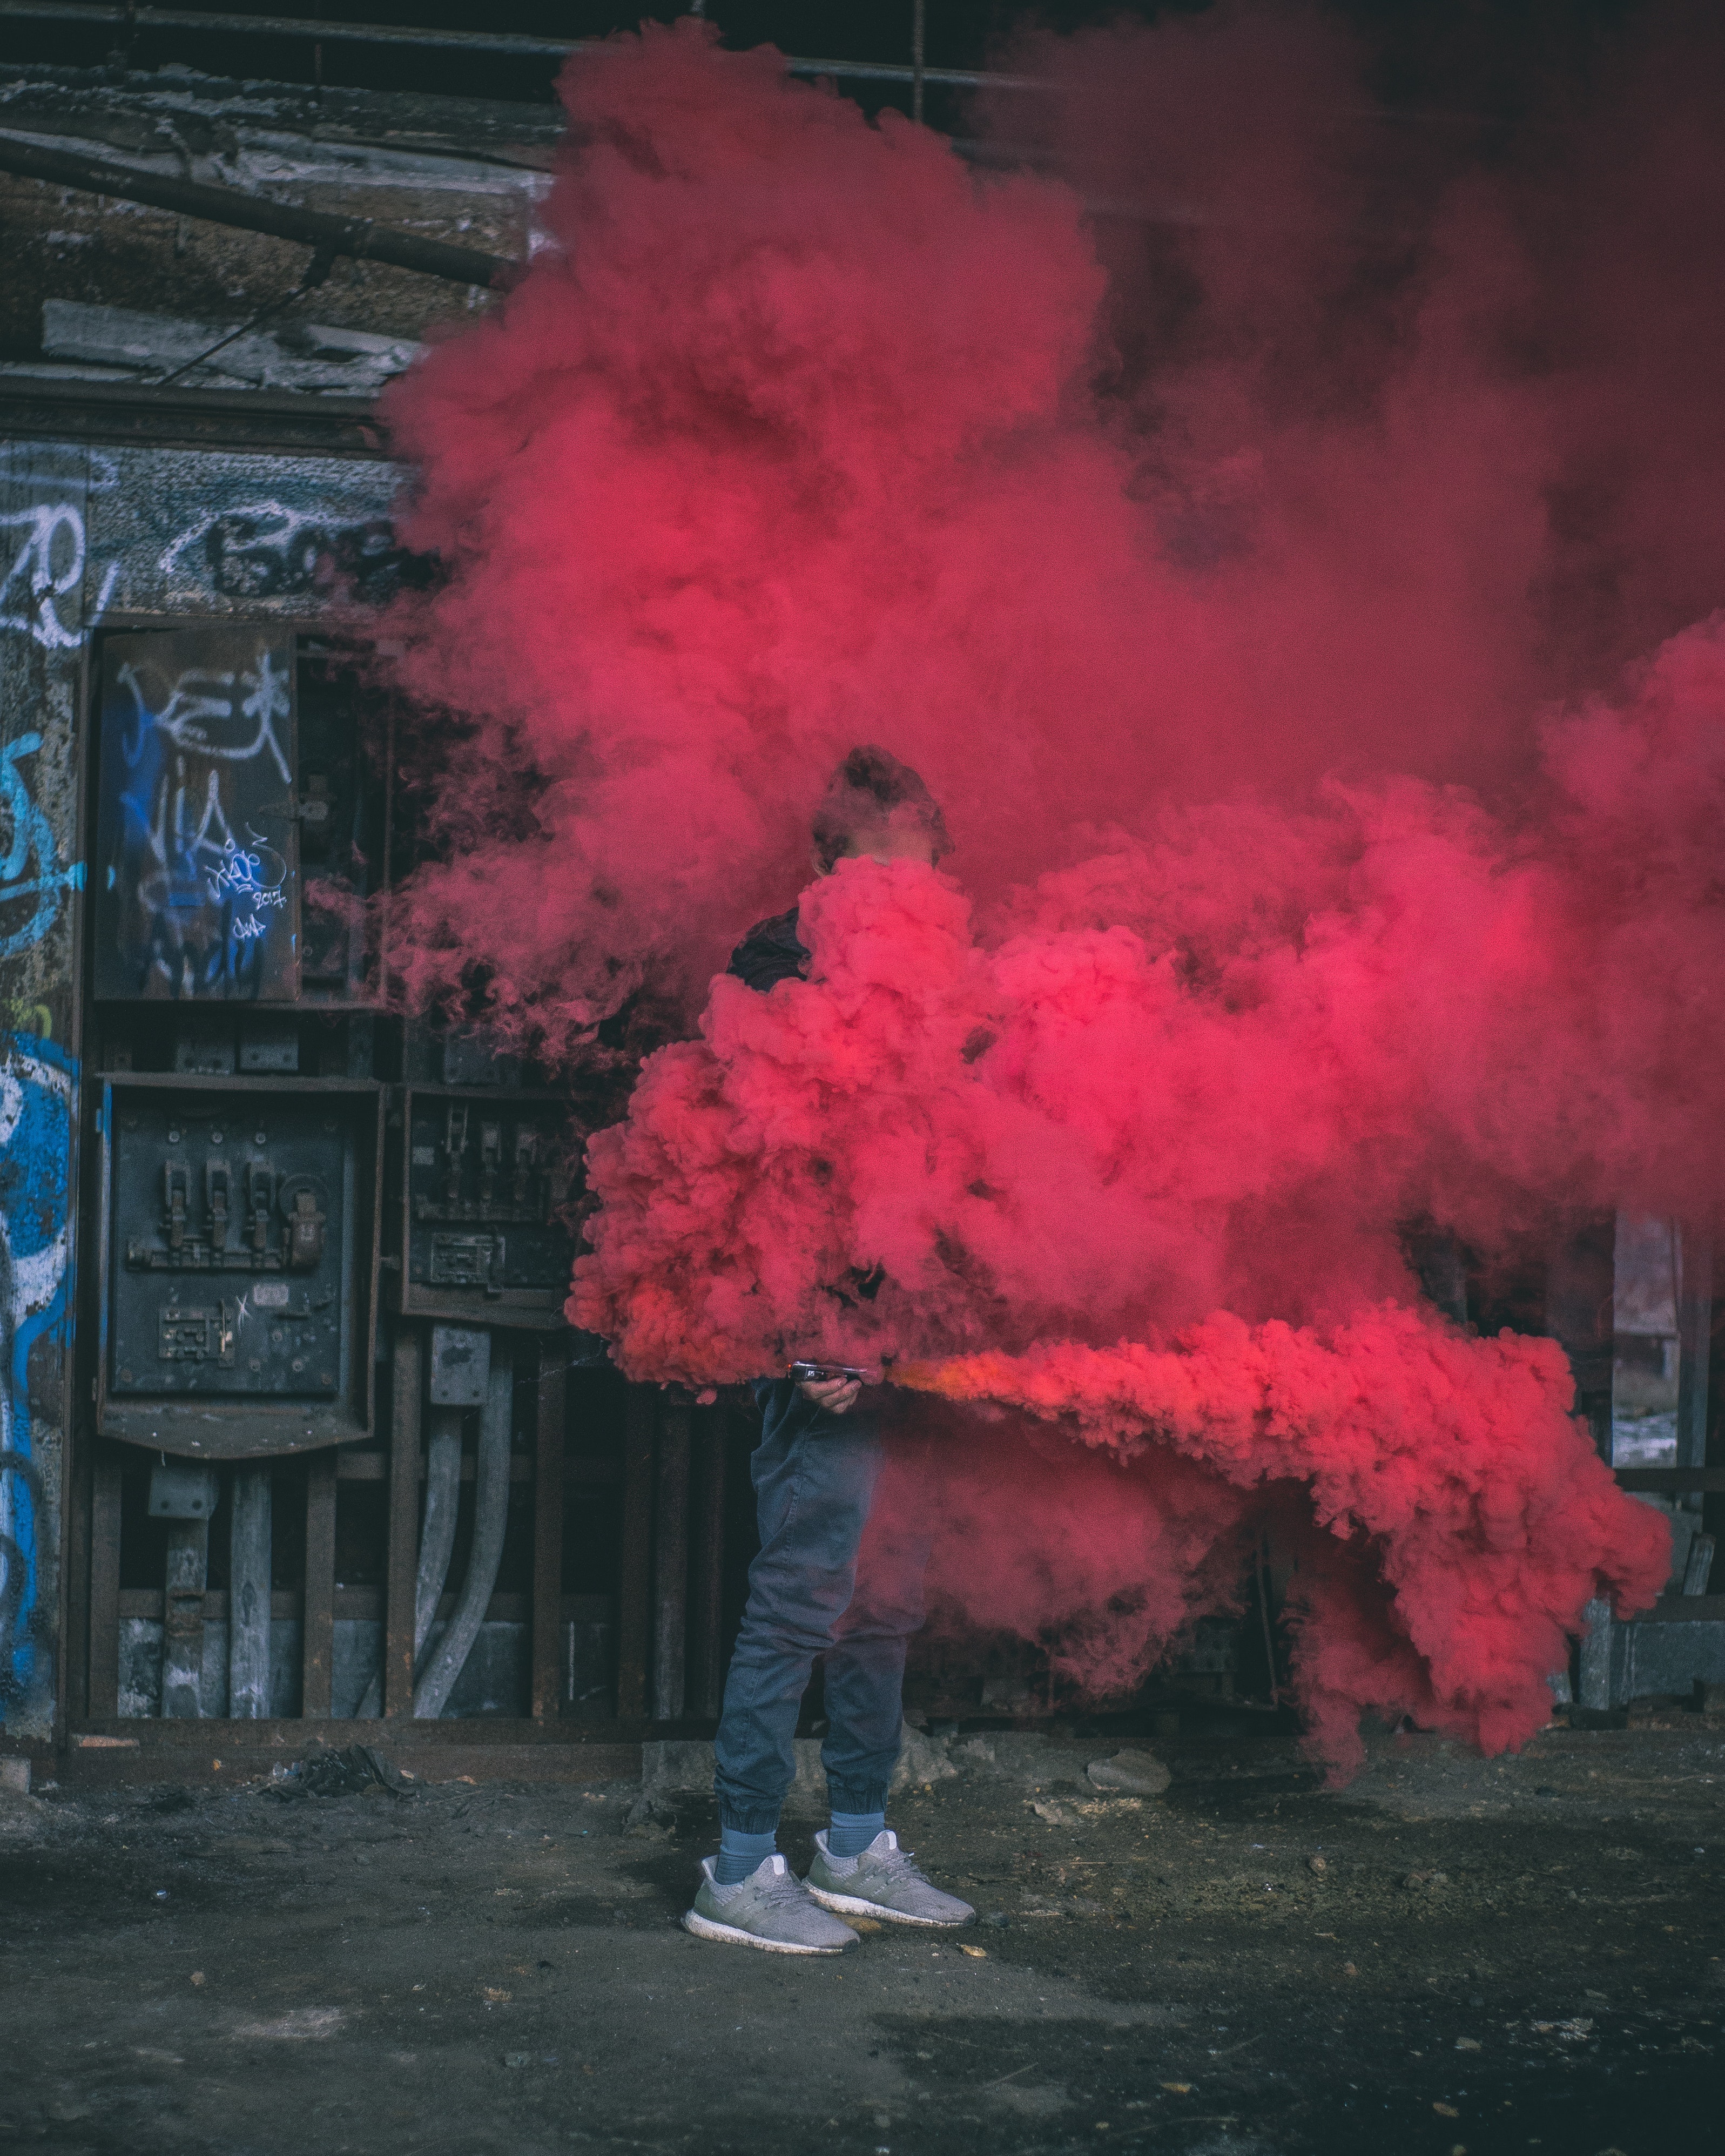
smoke, red, world